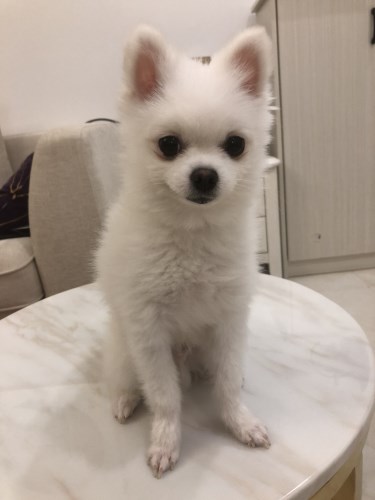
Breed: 1936-n000005-Pomeranian